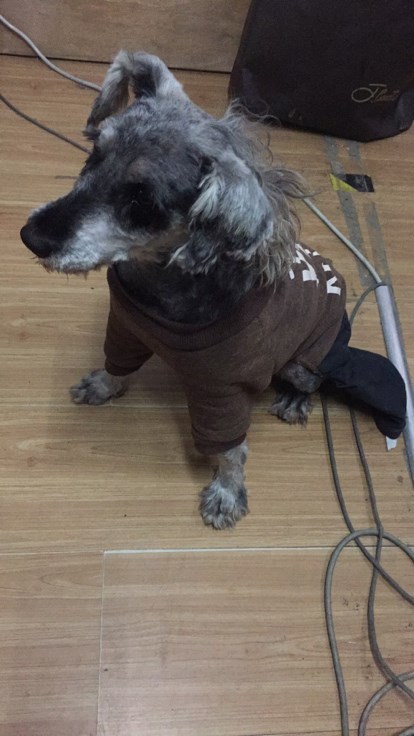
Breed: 2342-n000102-miniature_schnauzer